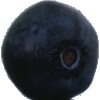
Label: blueberry